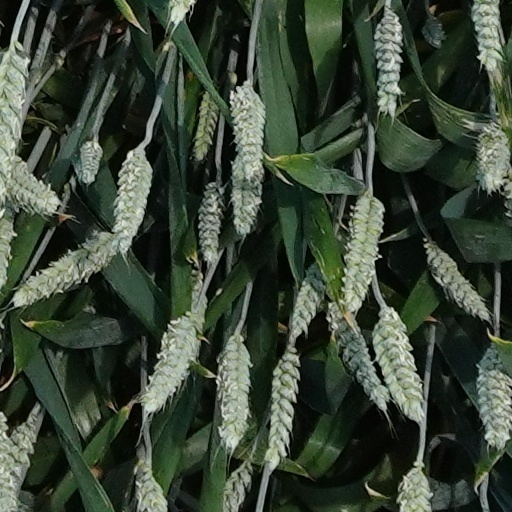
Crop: wheat